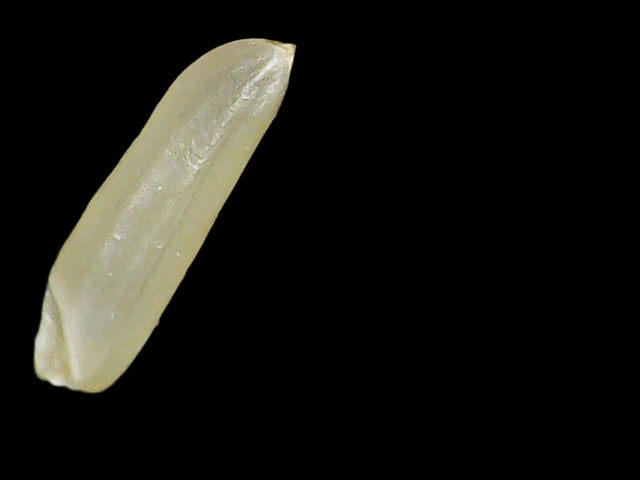
Rice variety: Binadhan25